Infected (2012 film)

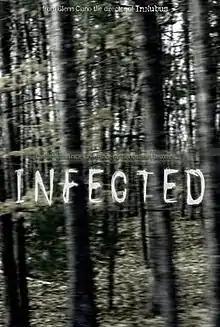

Infected is an American science-fiction action-horror film directed by Glenn Ciano. The film was presented as a prequel to Ciano's "Inkubus".